Saba Sazonov

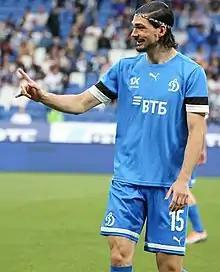
Sazonov with Dynamo Moscow in 2022

Saba Andreyevich Sazonov (born 1 February 2002) is a professional footballer who plays as a centre-back for Italian club Torino. Born in Russia, he plays for the Georgia national team internationally.